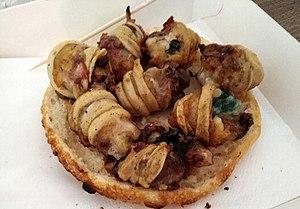
Le kokoreç ou kokoretsi est un plat répandu dans les Balkans et en Turquie, composé essentiellement de boyaux et d'abats d'agneau mis en broche avec des épices et des herbes aromatiques.